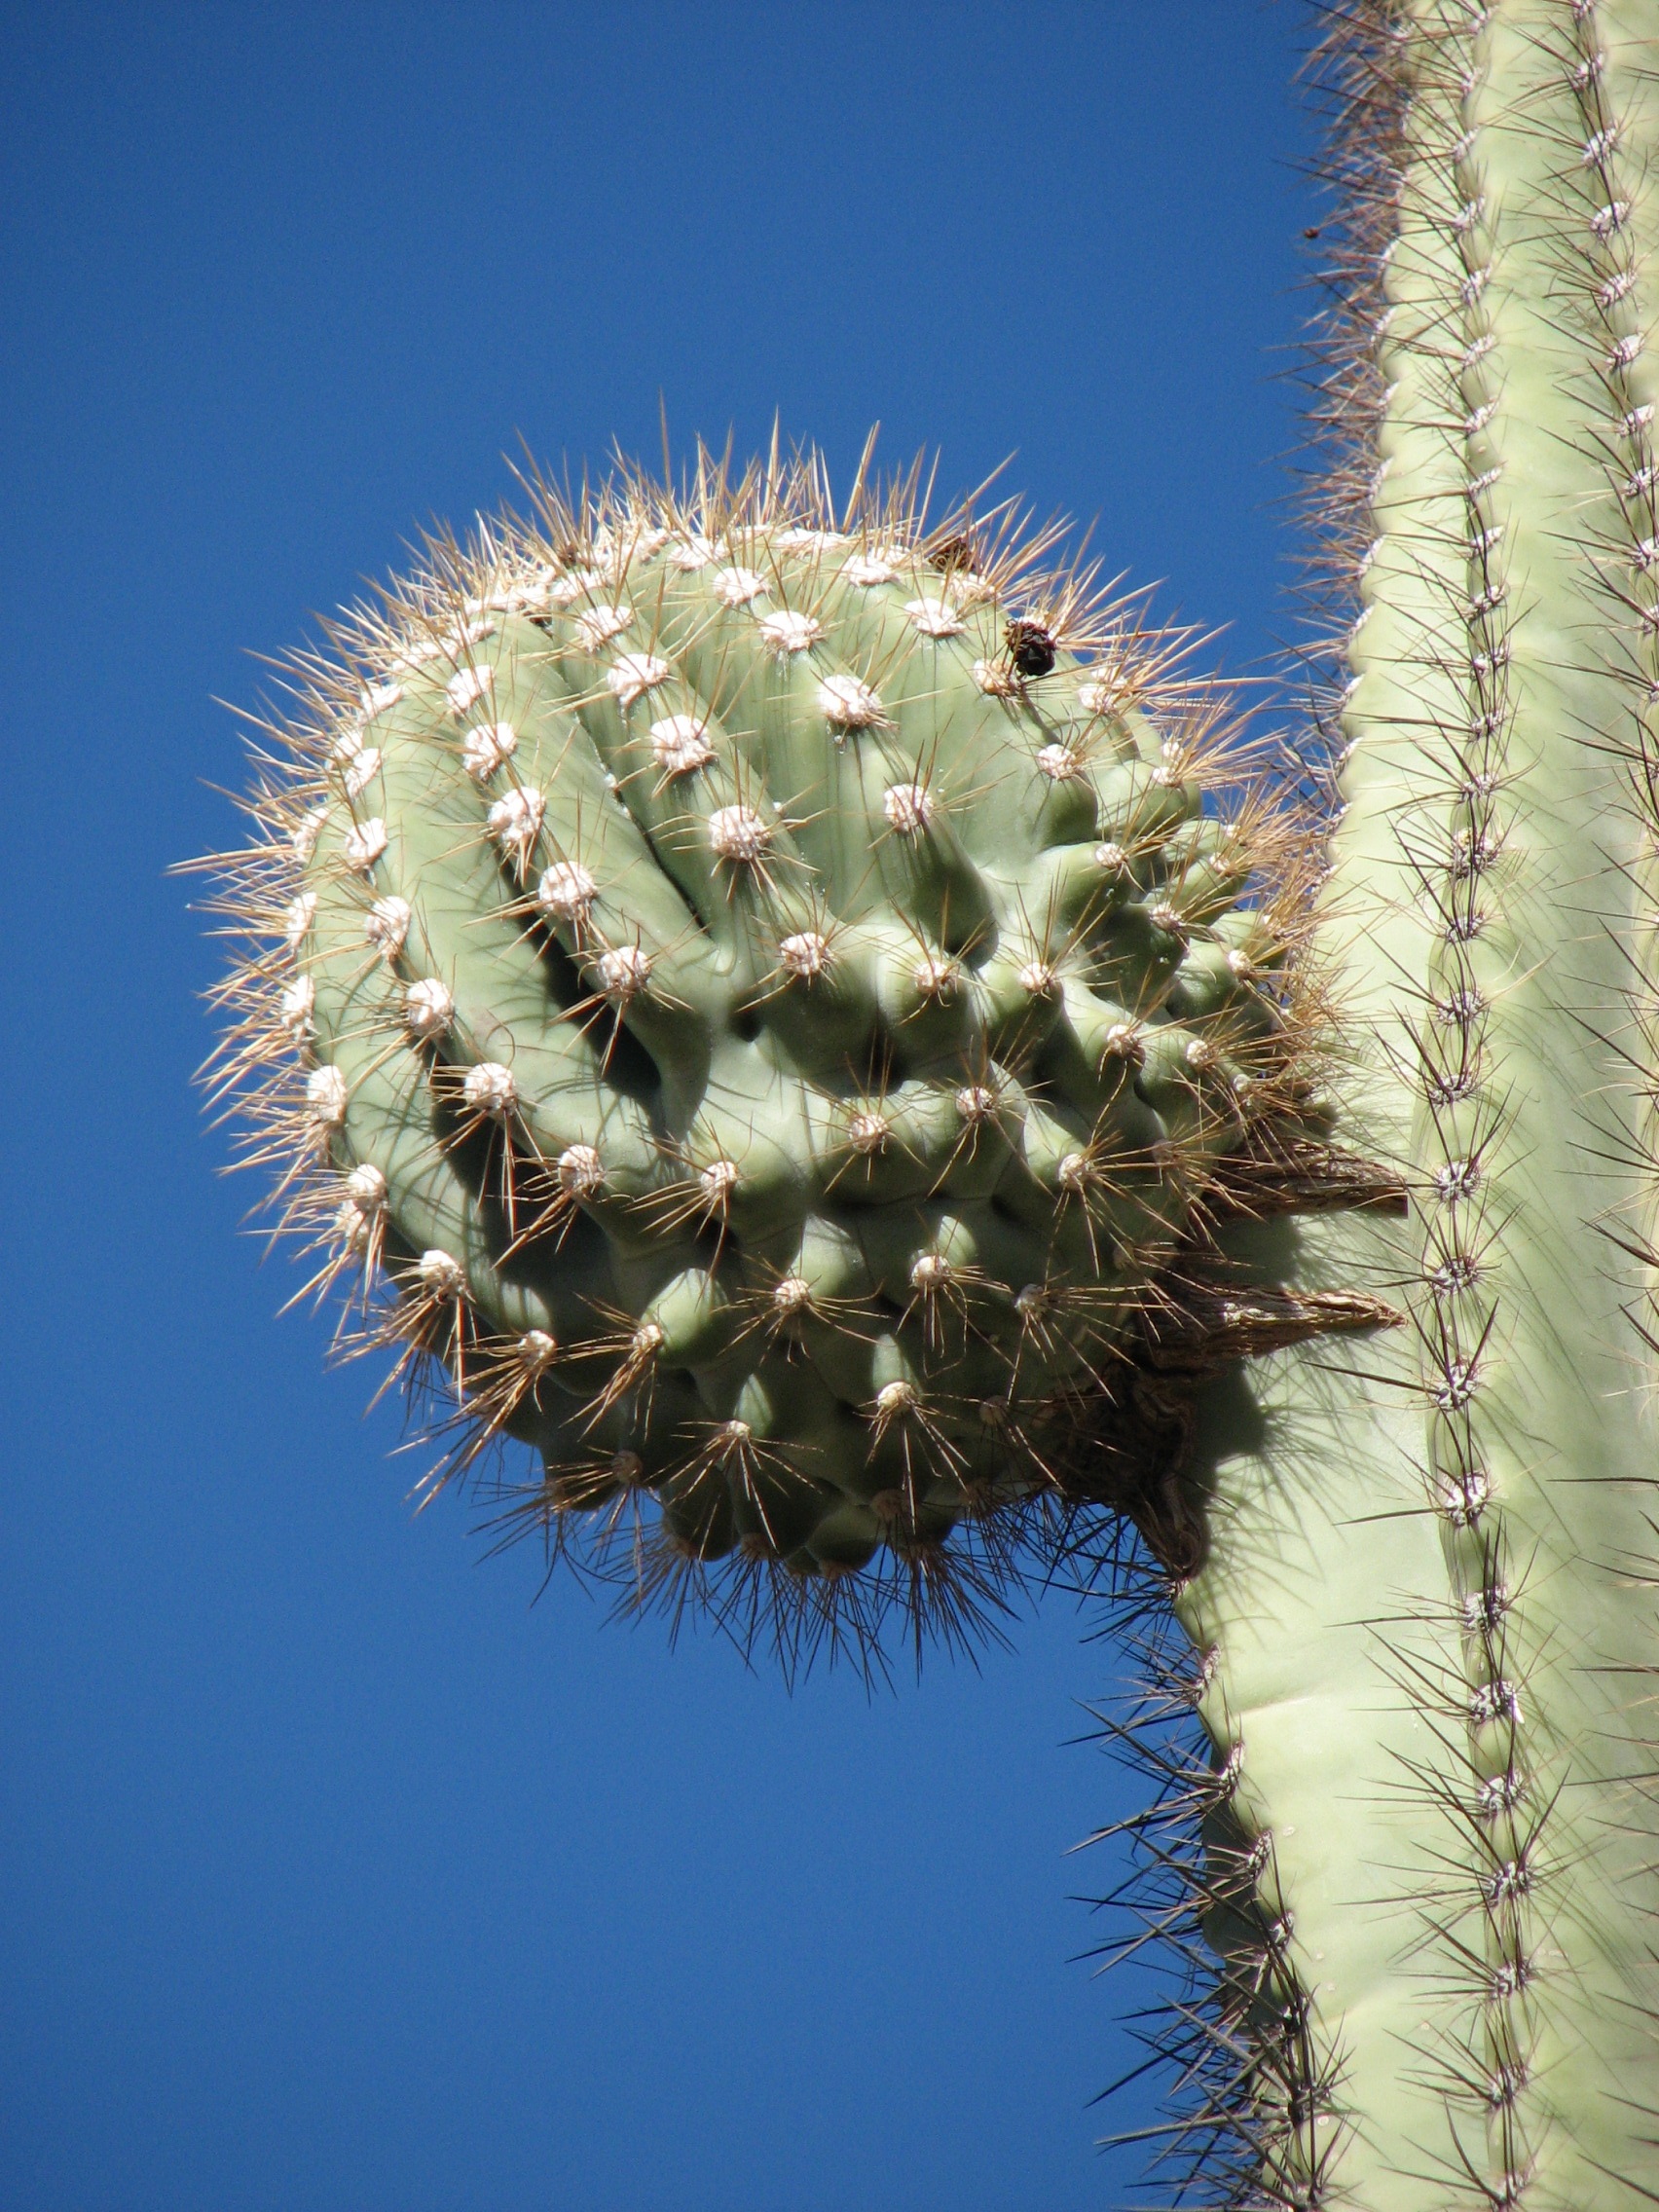
cactus, plant, desert, flower, botany, flora, sequoia, caryophyllales, macro photography, flowering plant, plant stem, land plant, thorns spines and prickles, hedgehog cactus, san pedro cactus